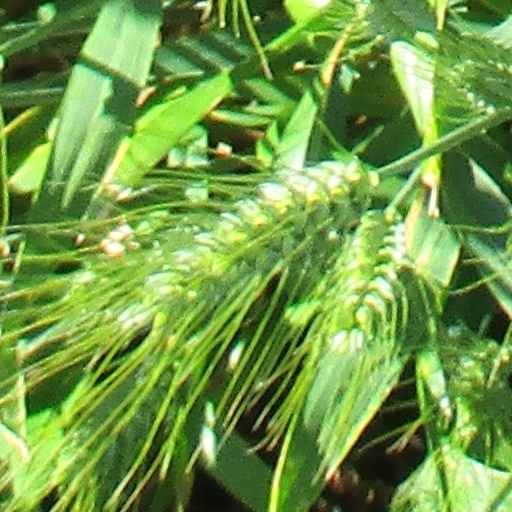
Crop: wheat